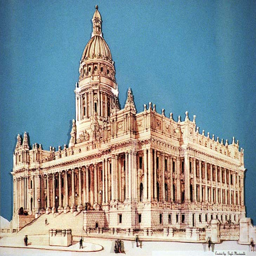
how hotel would have looked had the original plan for a dome gone ahead .